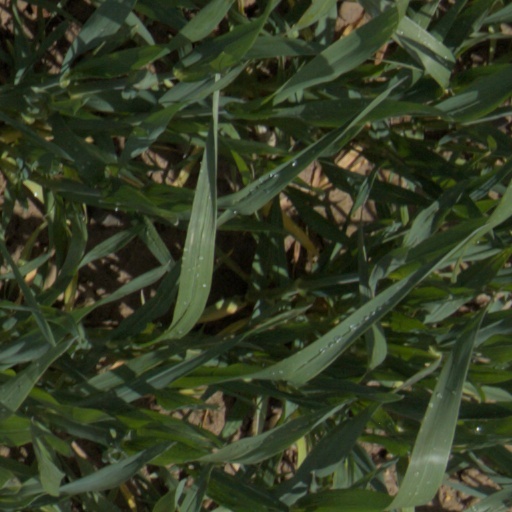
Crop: wheat